Johnny Test (video game)

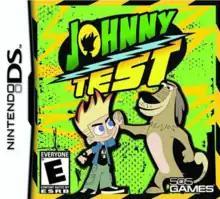
North American cover art

Johnny Test is a video game that was released on March 29, 2011, in North America for the Nintendo DS console, based on the TV series of the same name.